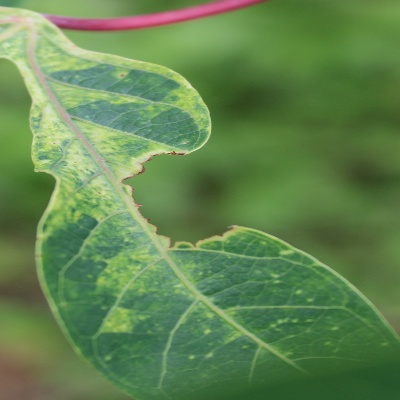
Crop: Cassava
Condition: mosaic